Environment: real
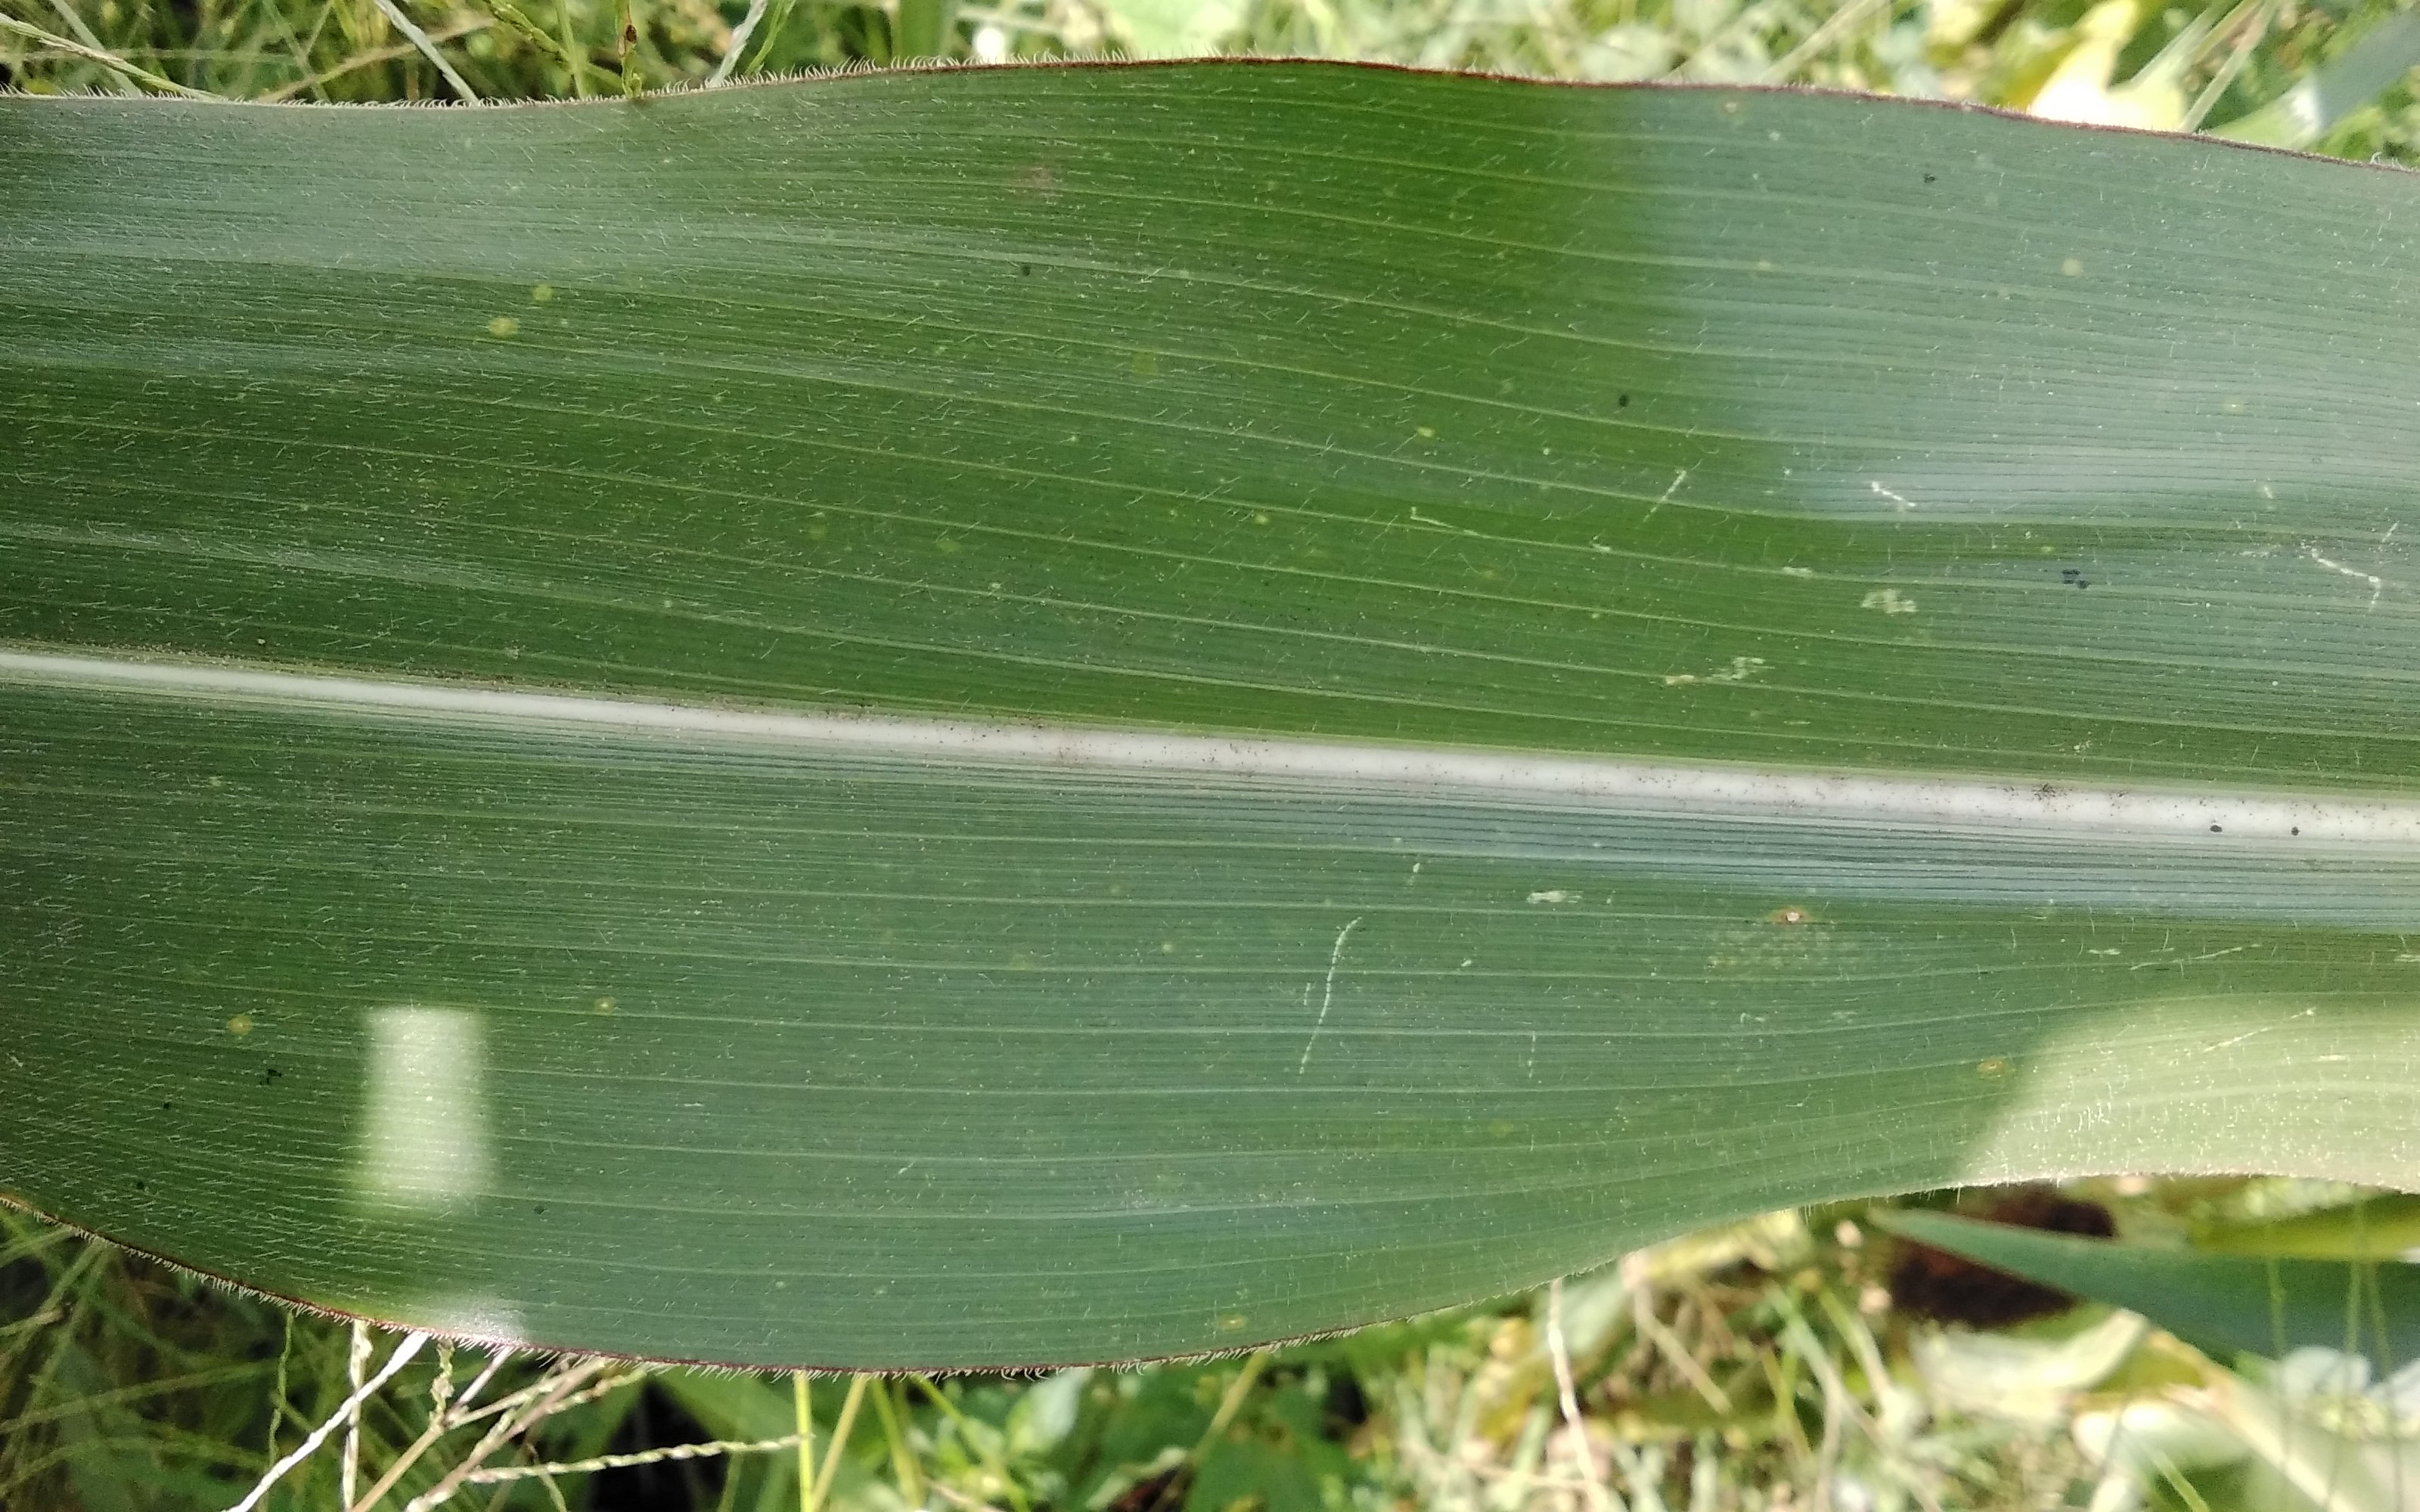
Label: healthy